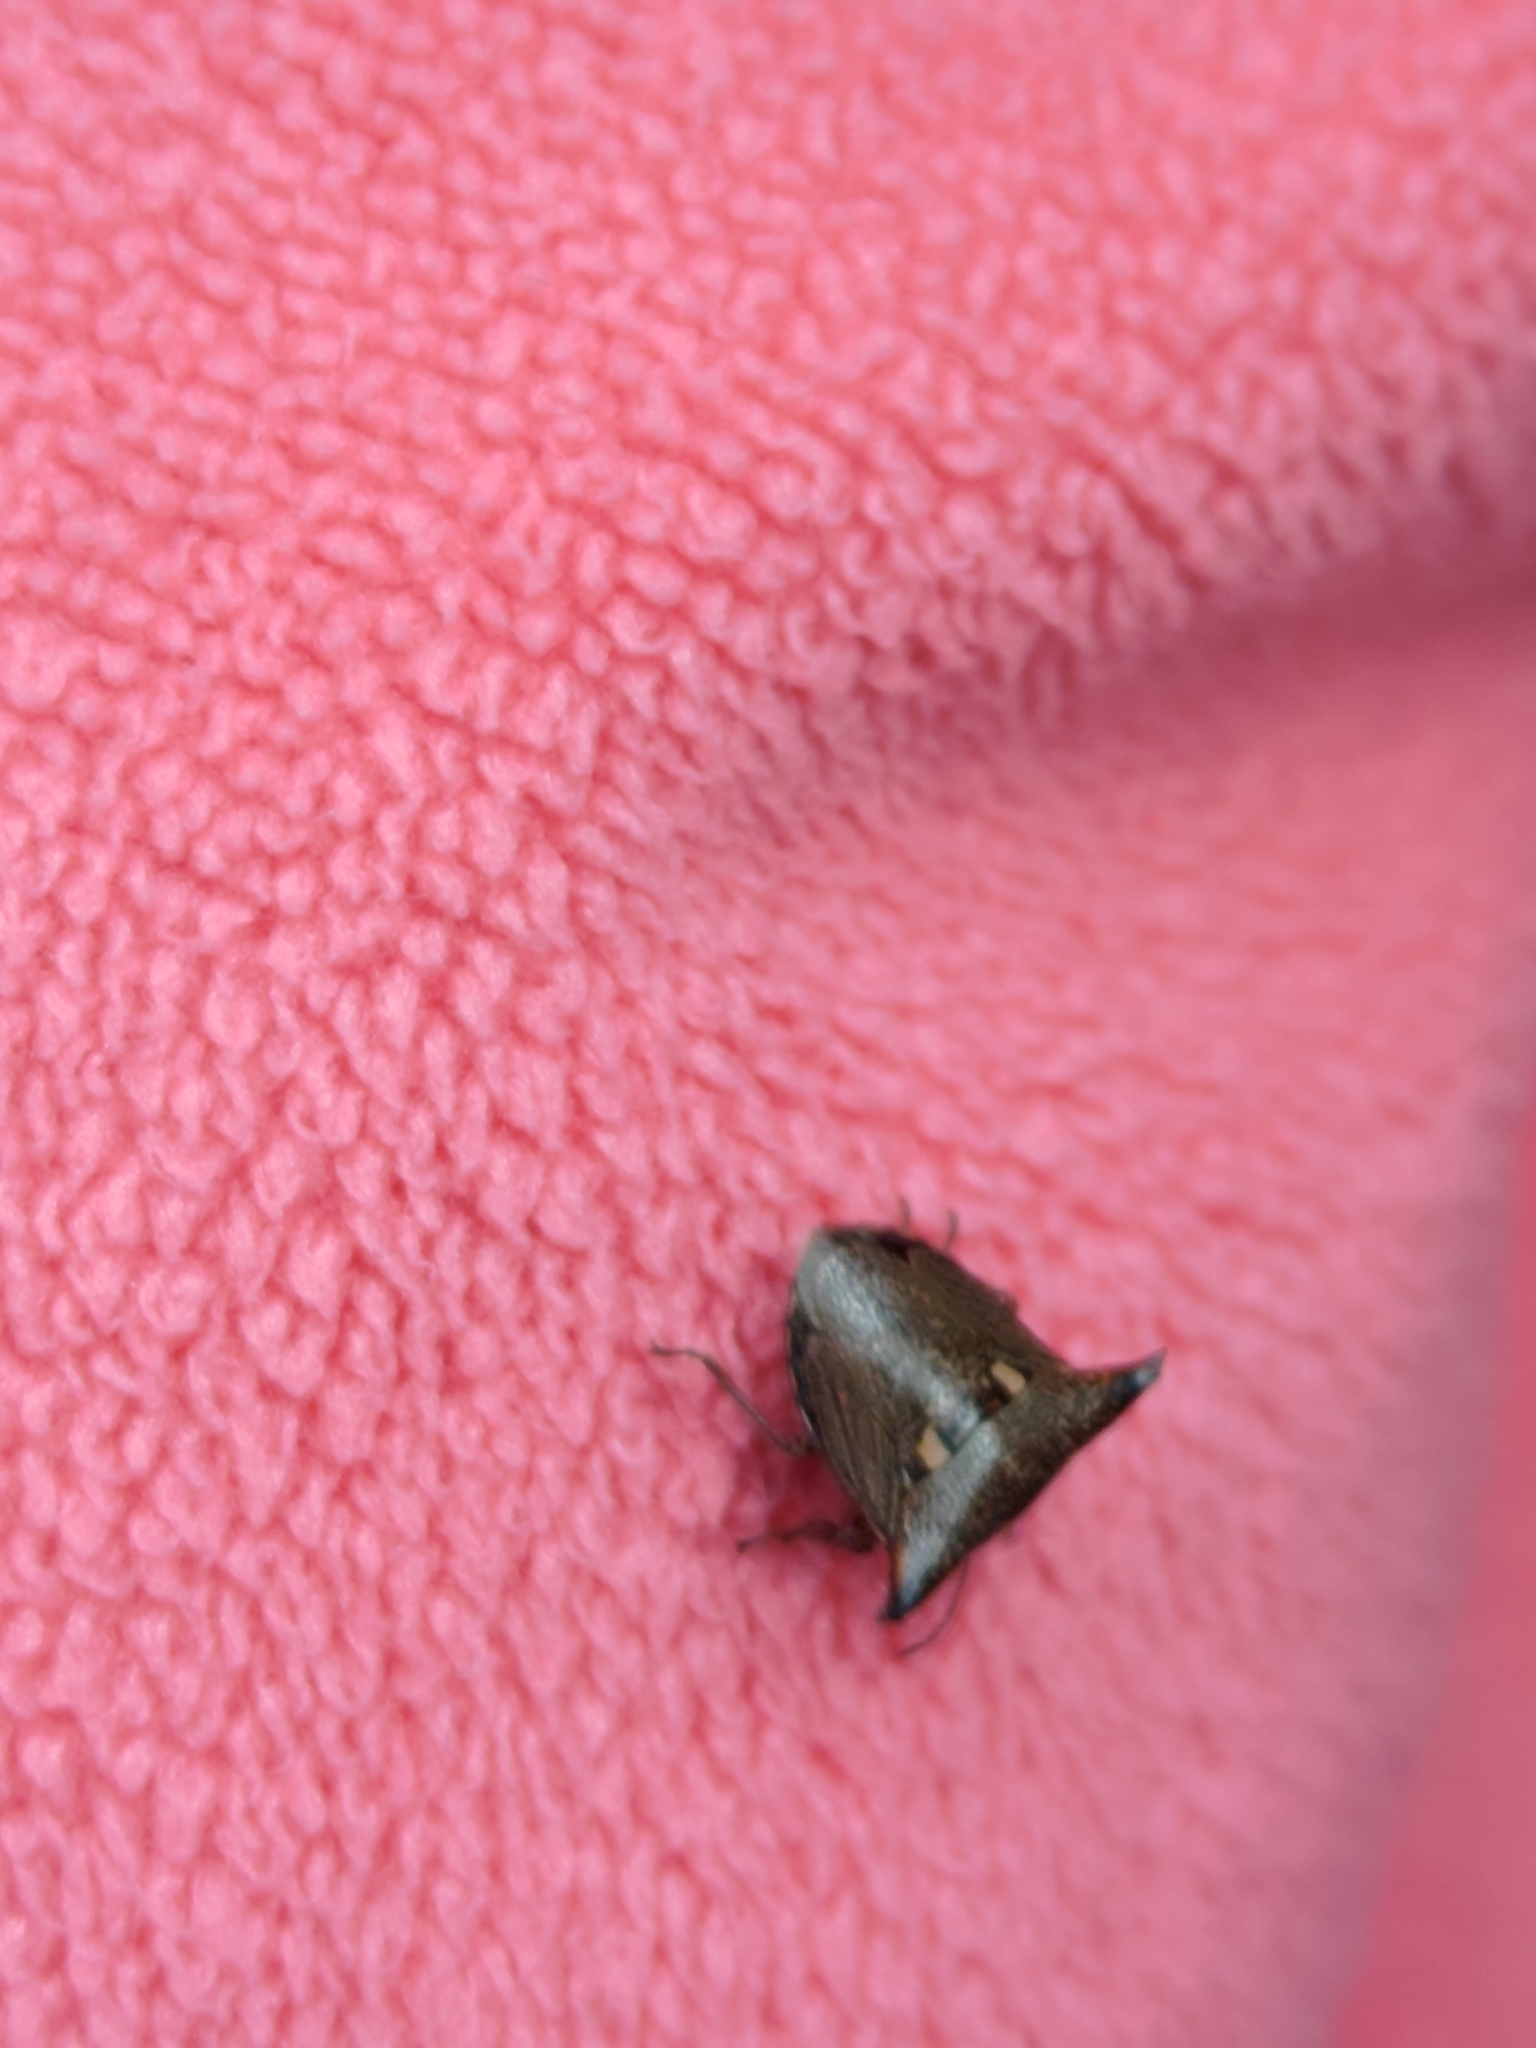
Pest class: stink_bug